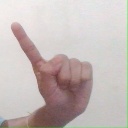
अक्षर: ए